Kassiopi Castle

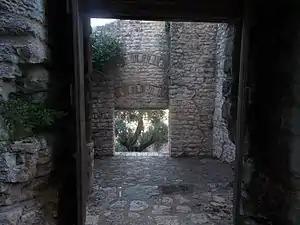
Rear view of the main gate complex

Since the walls of the castle are vertical, and not inclined so that cannon projectiles could bounce off them, the design was meant to repulse conventional siege machinery developed prior to the advent of artillery. Such conventional equipment would have included ladders, siege towers, and battering rams. The overall design of the castle is modest and characteristic of its provincial origin. The rectangular towers are older than the cylindrical ones and there are indications that the technology of the cylindrical towers may have been belatedly introduced to the fortress, given its rural and provincial location.